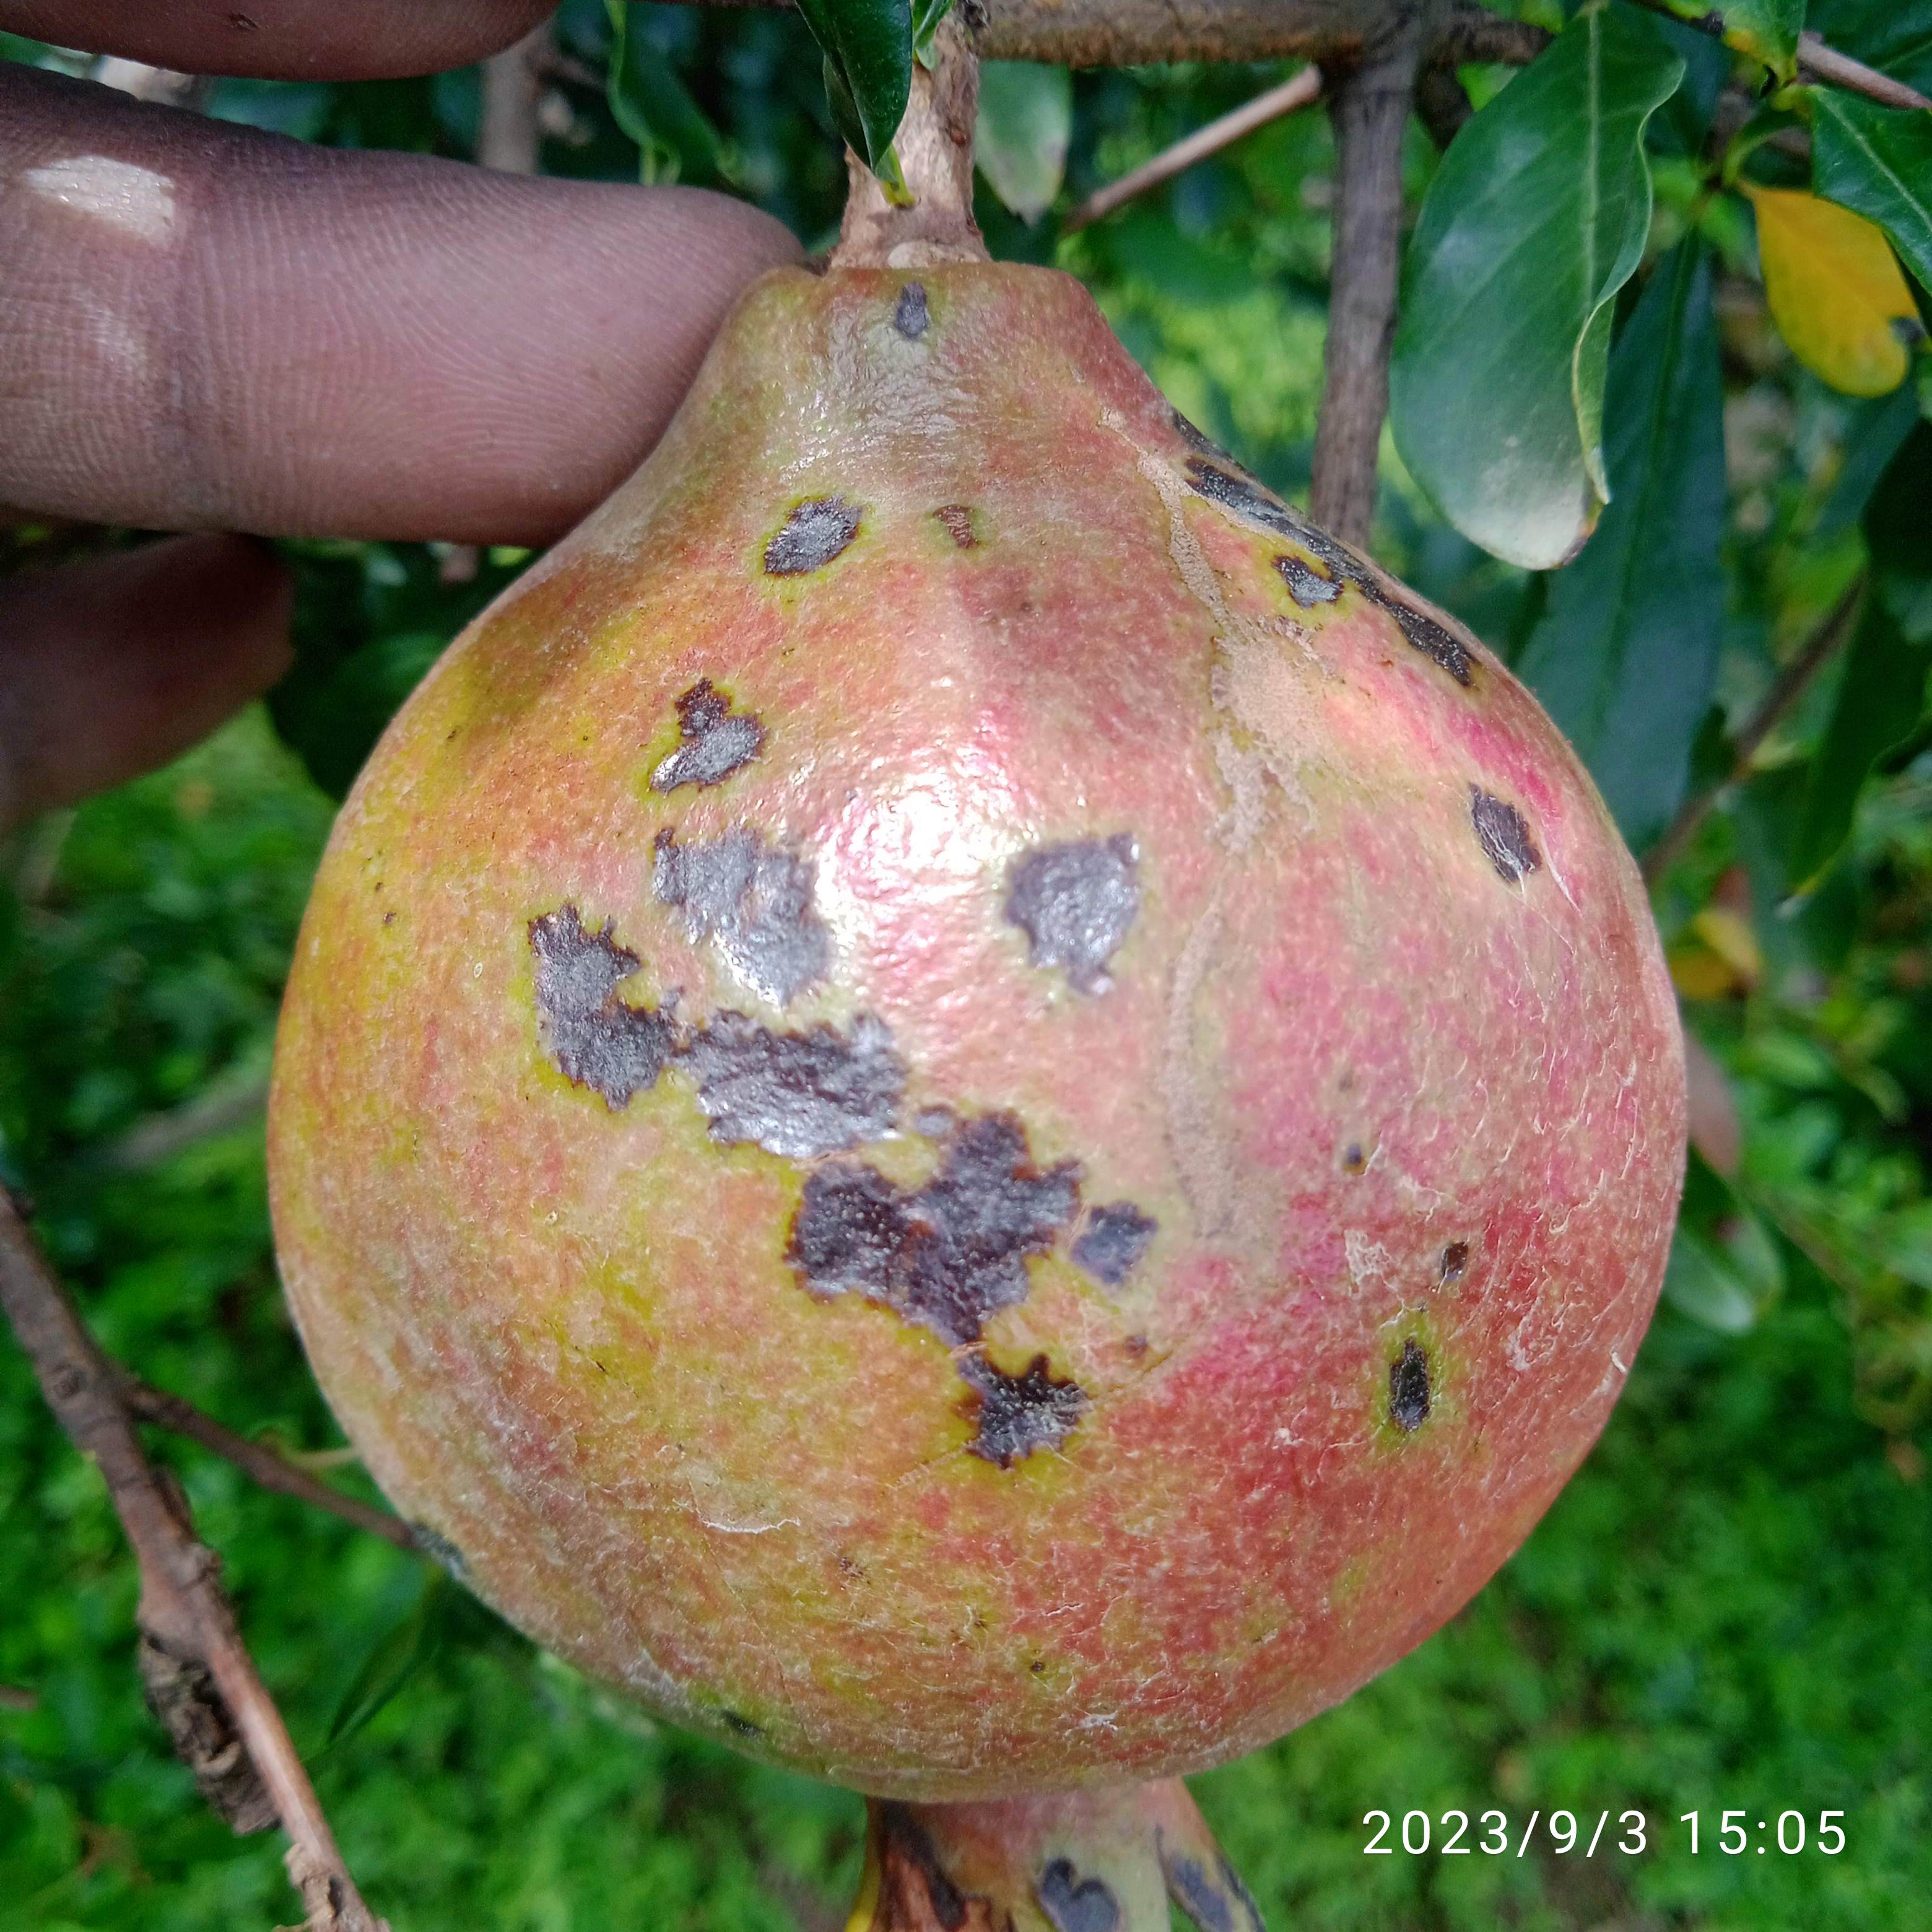
Label: Anthracnose